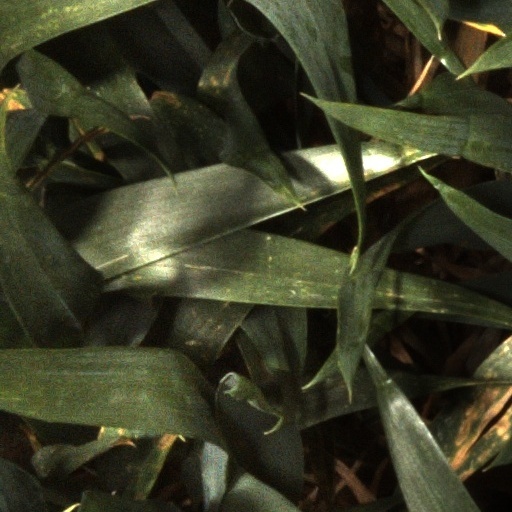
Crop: wheat